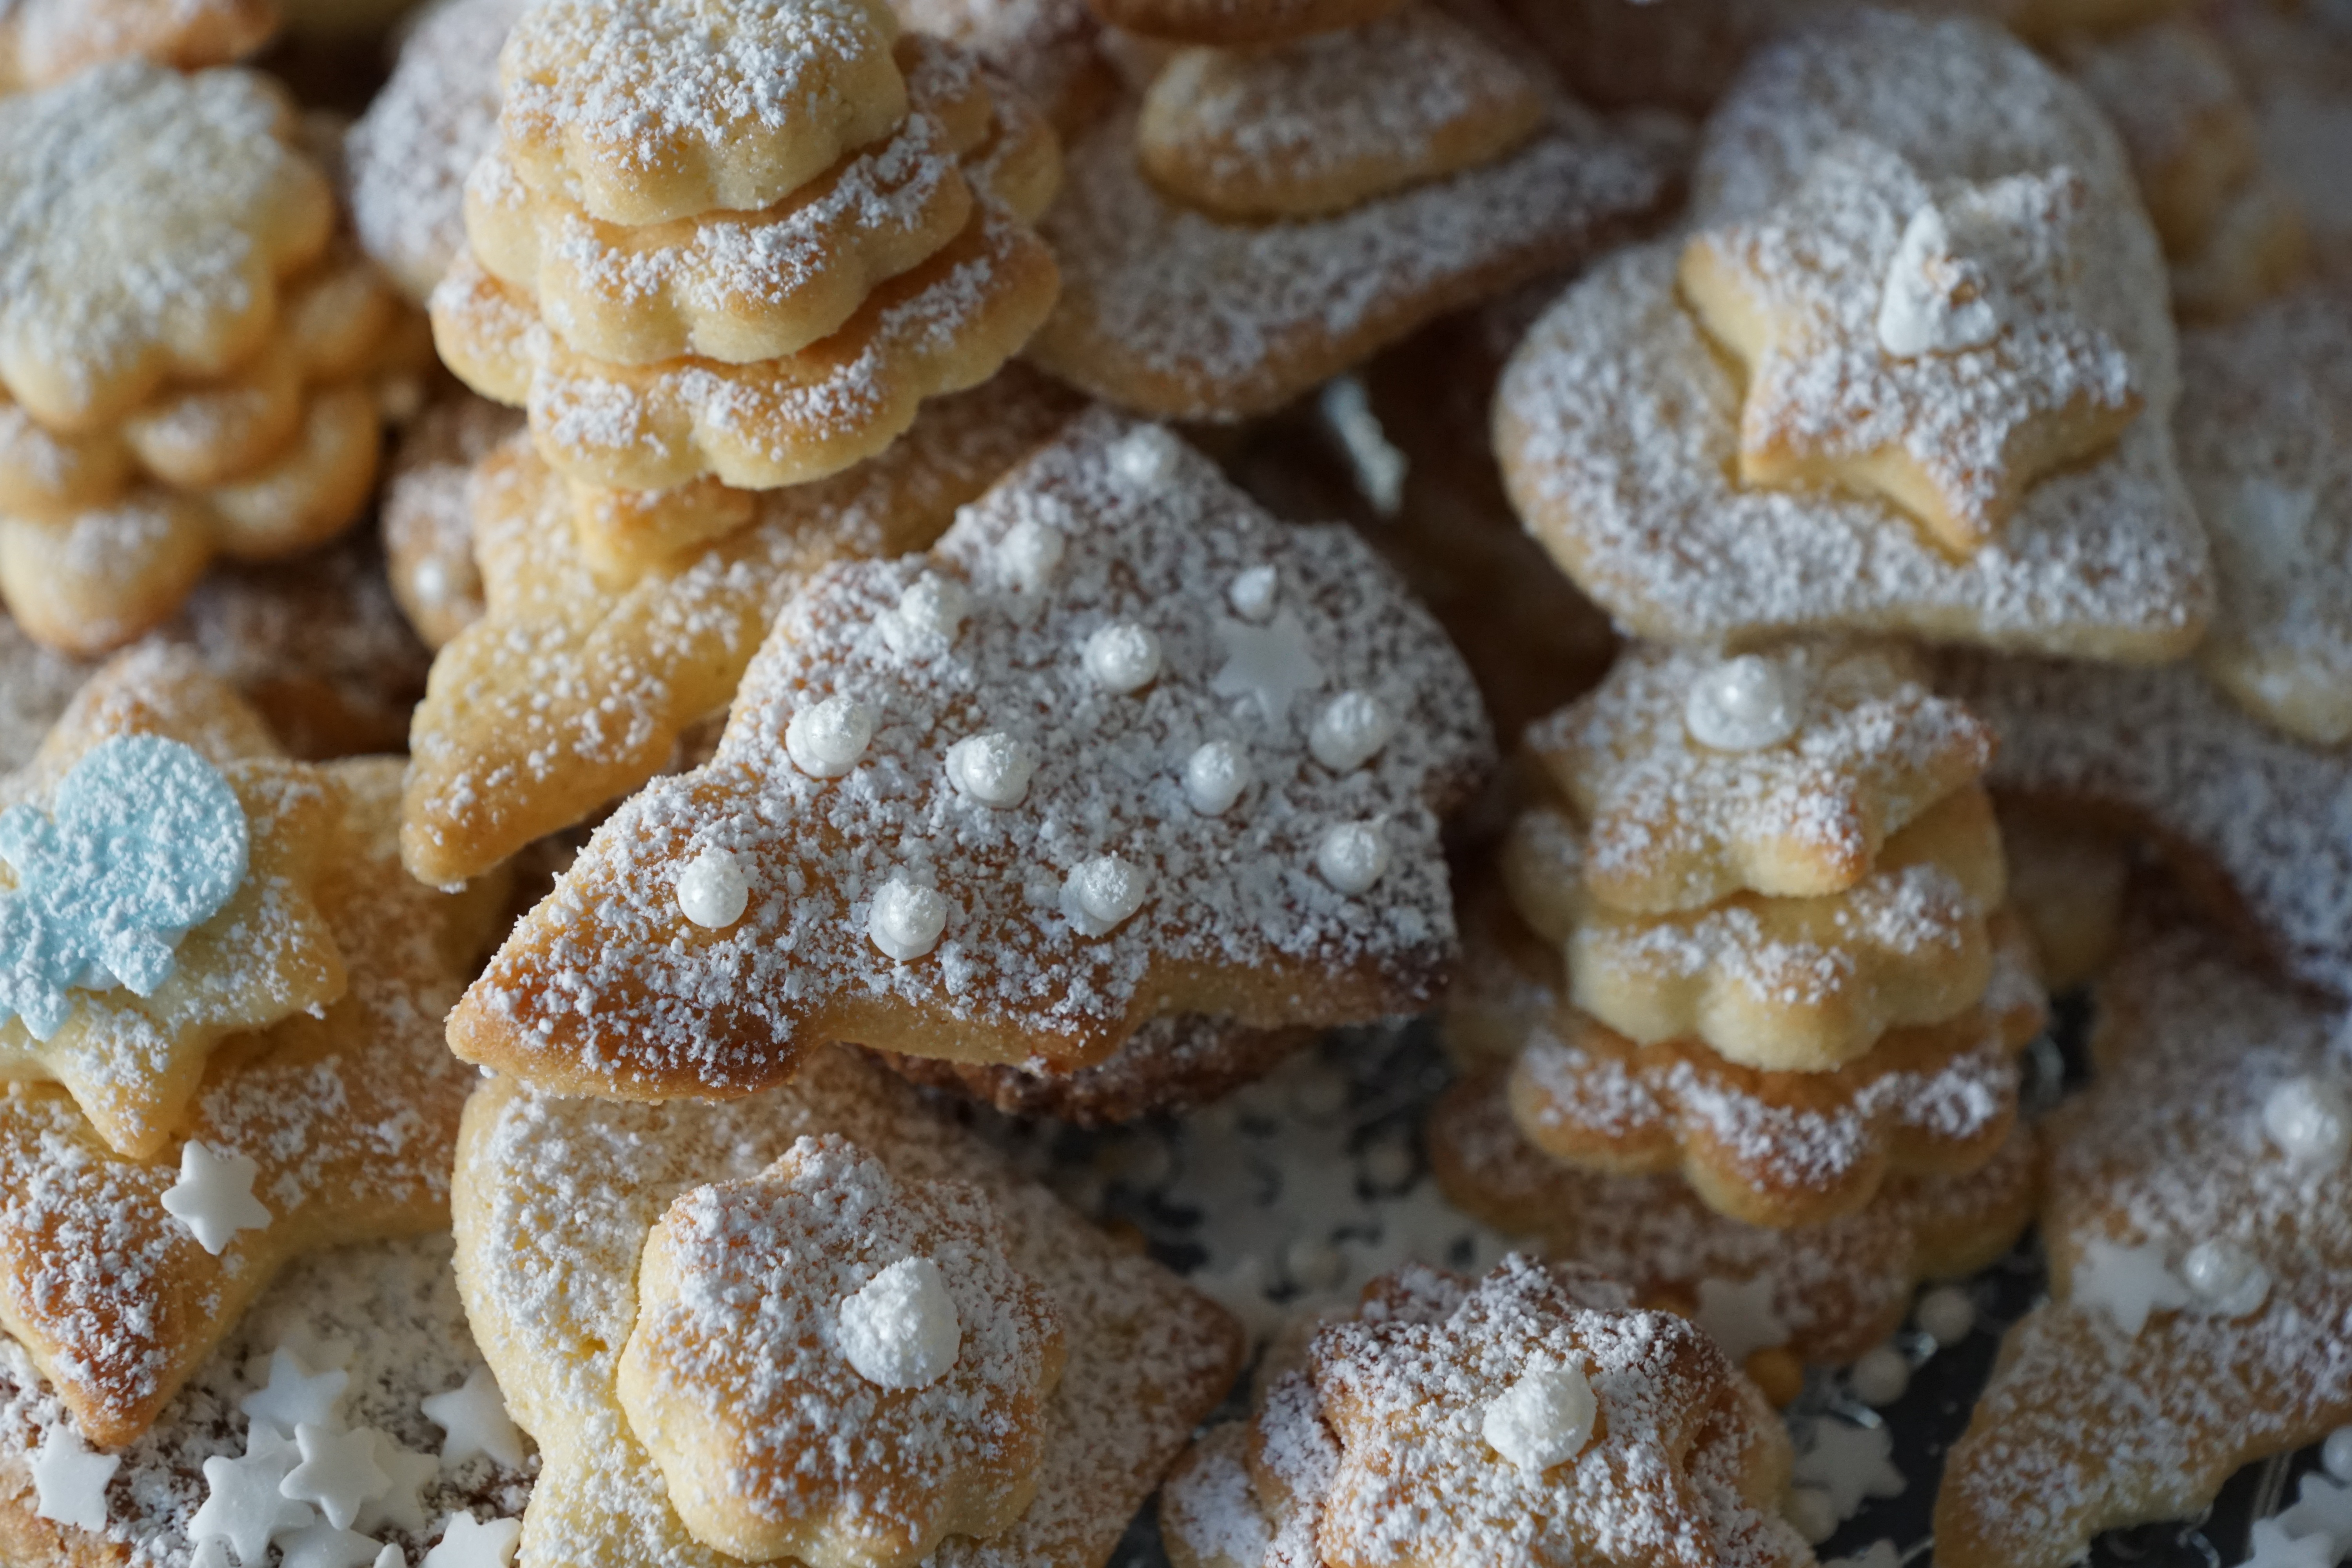
white, sweet, star, flower, dish, food, produce, plate, christmas, cookie, dessert, cuisine, delicious, bakery, christmas tree, celebrate, bake, christmas cookies, cookies, enjoy, beads, baked goods, snack food, beignet, bredele